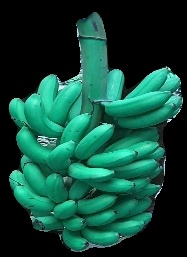
Variety: rasbale
Grade: grade1